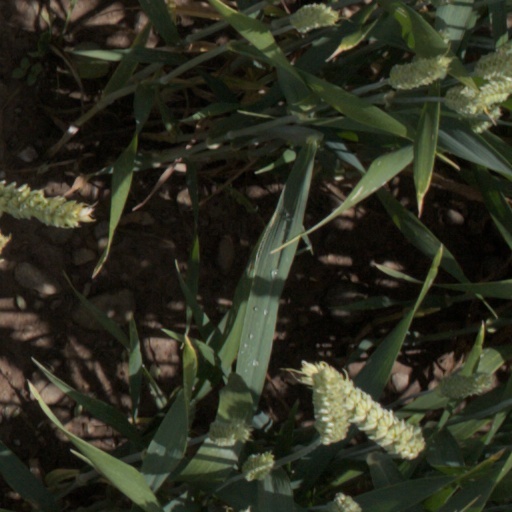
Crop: wheat